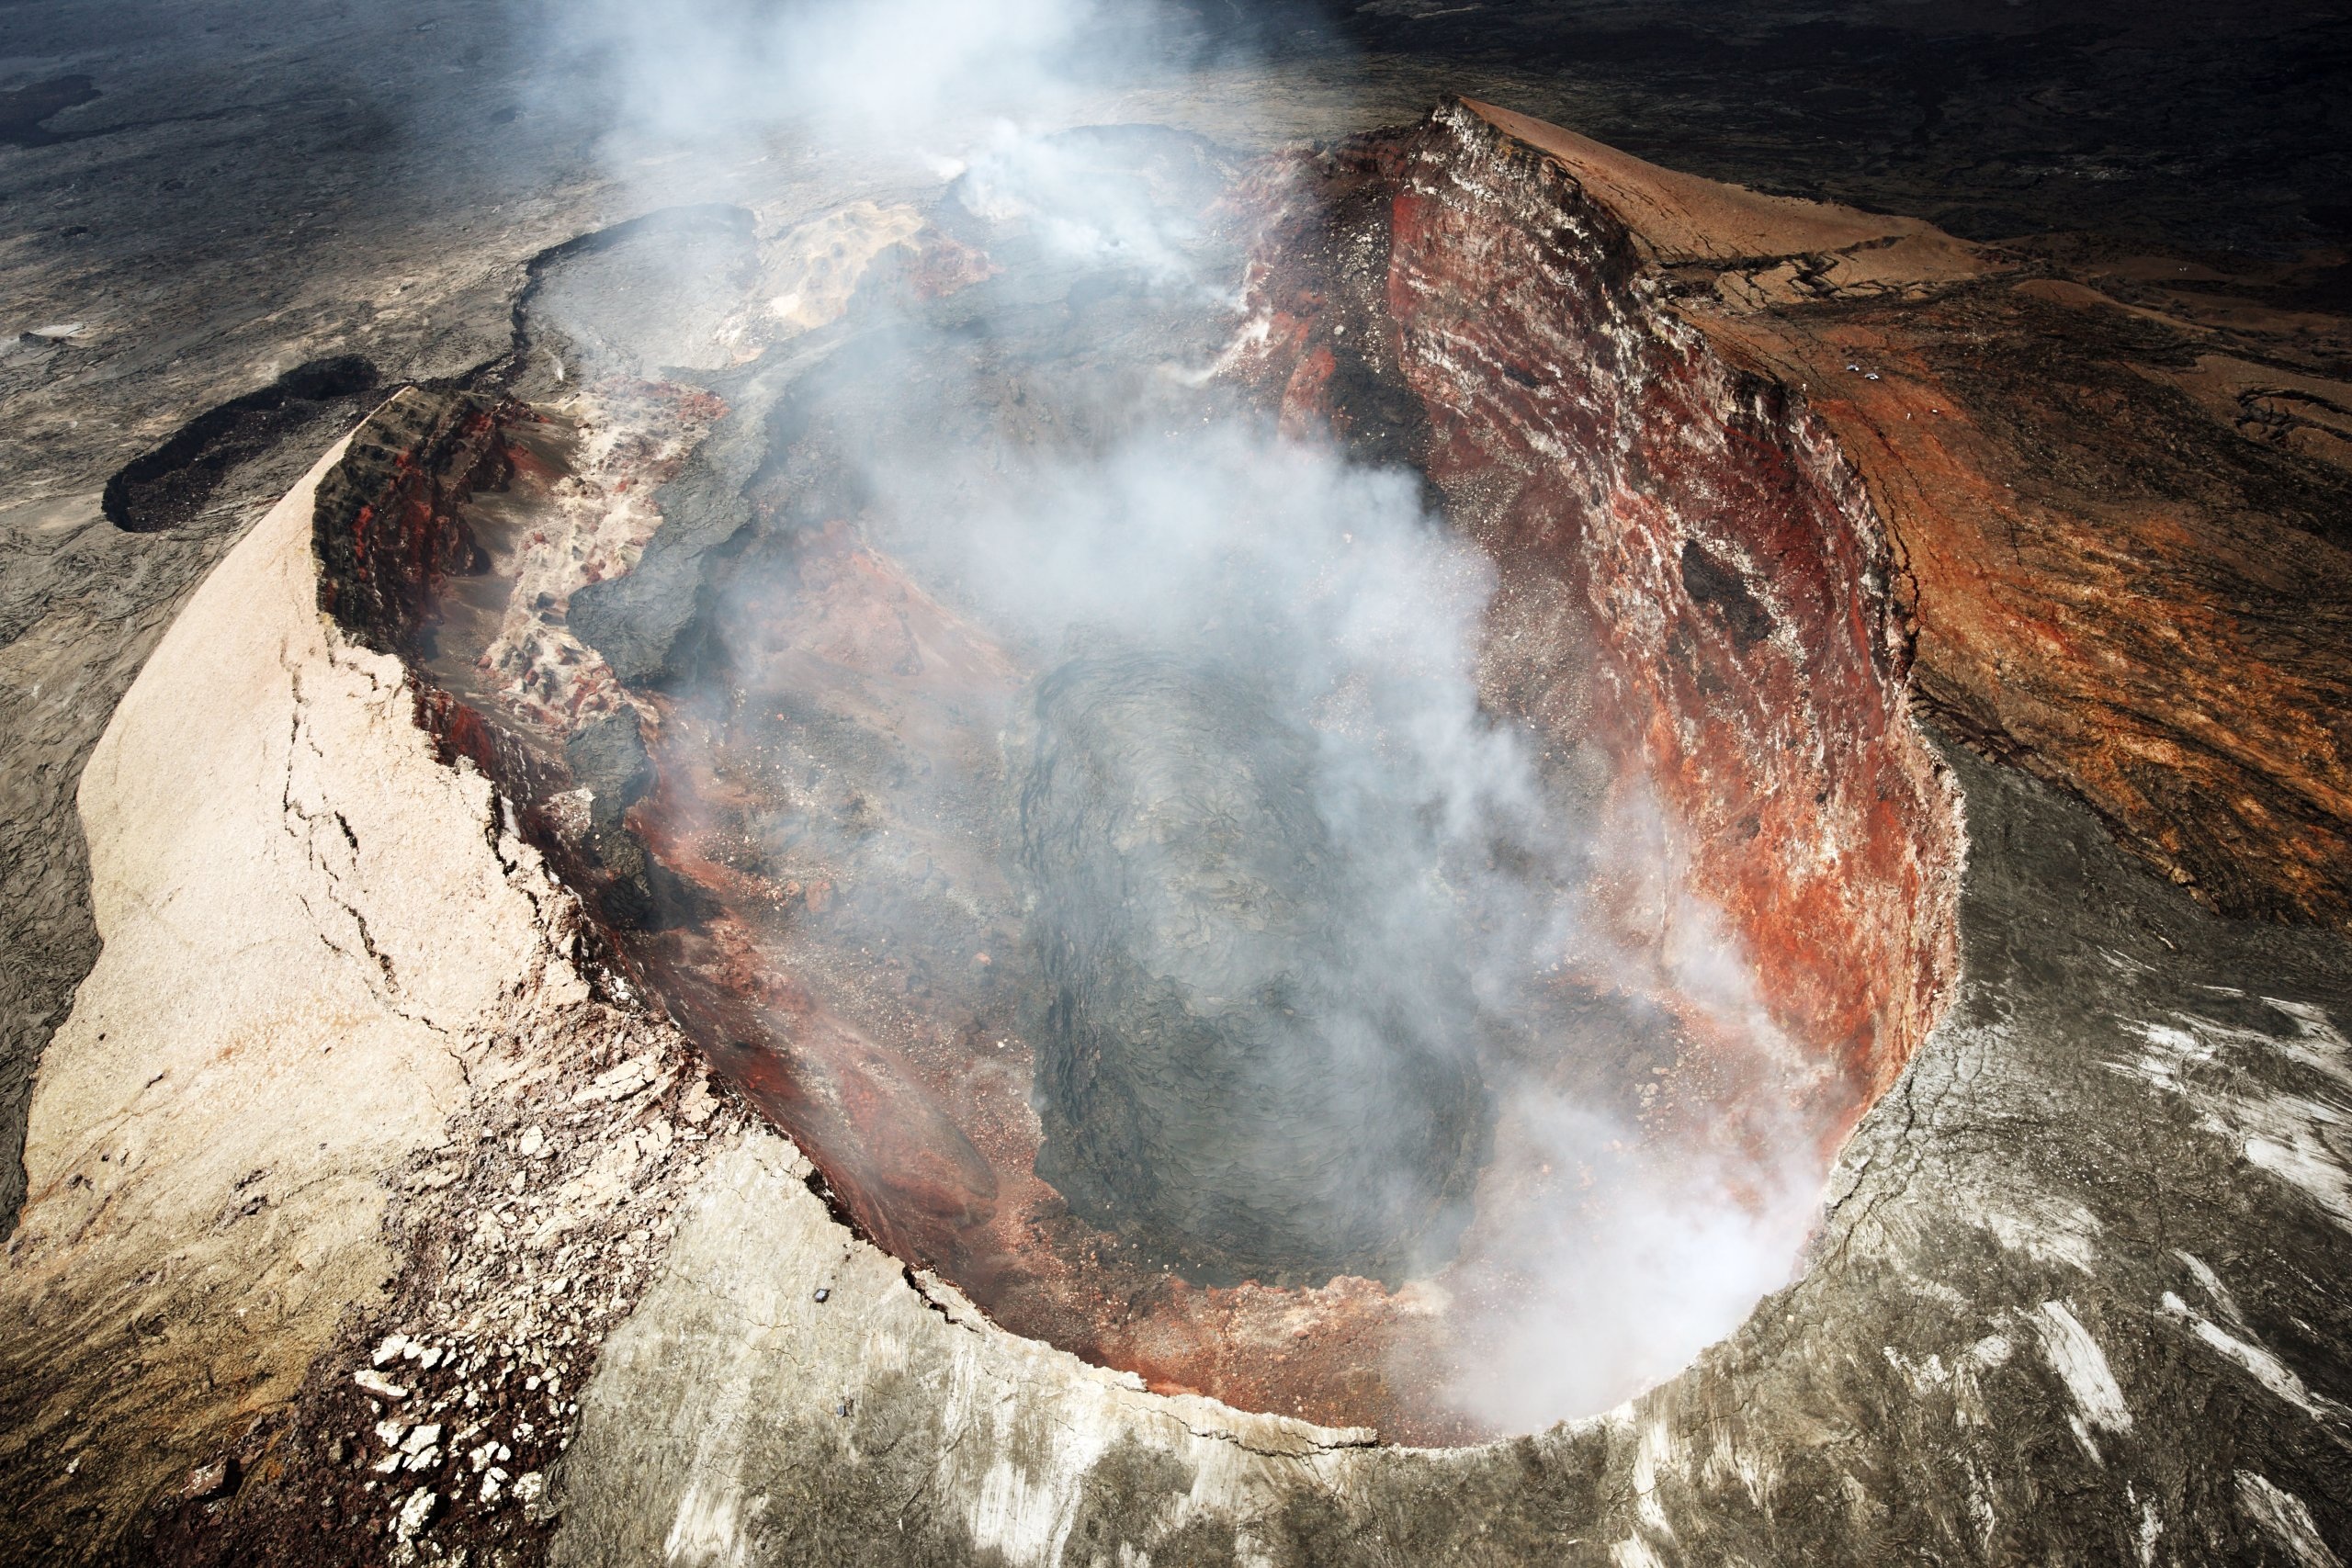
landscape, nature, rock, mountain, steam, wave, smoke, volcano, crater, hawaii, tourism, geology, danger, lava, caldera, active, landform, geological phenomenon, volcanic landform